Duchcov

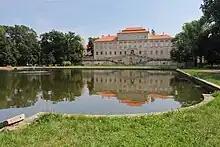
Duchcov Castle

The main landmark of the town is the Duchcov Castle. The castle was built in the 13th century as a fortress and later was rebuilt in the Neoclassical style. It is protected as a national cultural monument. Today the castle is owned by the state. It is open to visitors and offers guided tours.